Tenchen Choeling nunnery

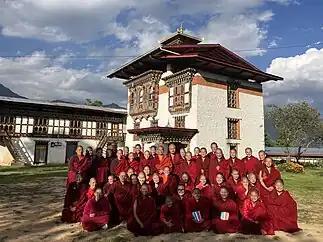
The nuns and teachers of Tenchen Choeling Nunnery

Tenchen Choeling Nunnery (also known as Tencha Goempa, Tengchenkha Gonpa and Tengchen Goemba) is a Buddhist College (shedra) for nuns, situated above Kyichu Lhakhang, overlooking the Paro Valley in Bhutan. The Dratshang’s Dorji Lopon appointed Khenpo Kinga Norbu as the new Principal in January 2023, following his three years as Lam of the Chimi Lhakhang in Punakha. He had also served as head teacher at Semtokha Shedra.